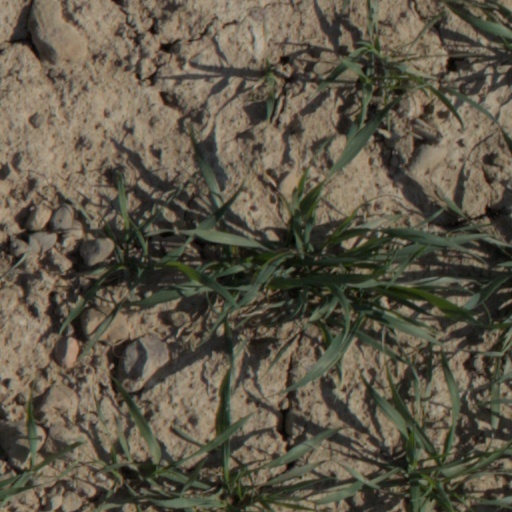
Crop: wheat